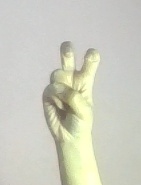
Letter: toot